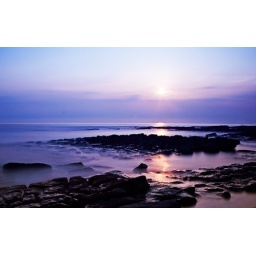
Taken with a ghetto welders glass filter and cross processed in PP.